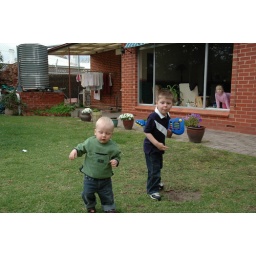
The boys playing in the backyard. Tylee peering through the window